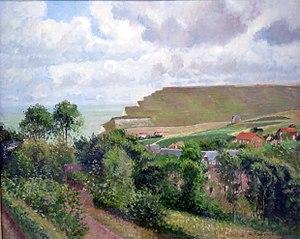
Vue de Berneval-le-Grand (76, France) par Camille Pissaro, 1900, huile sur toile, musée Norton Simon.
Berneval-le-Grand est une ancienne commune française située dans le département de la Seine-Maritime, en région Haute-Normandie.